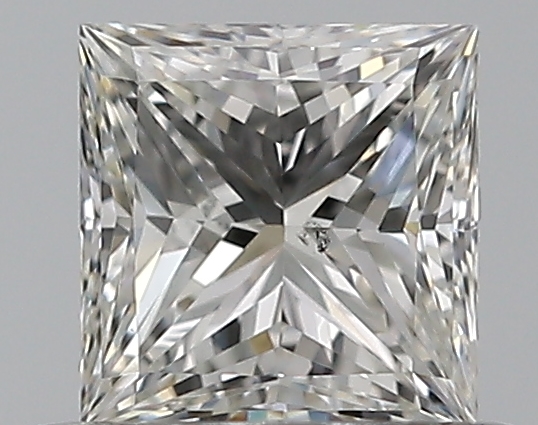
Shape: princess
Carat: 0.52
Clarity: VS2
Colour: G
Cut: EX
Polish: VG
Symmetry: GD
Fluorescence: N
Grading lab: GIA
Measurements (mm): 4.48 x 4.39 x 3.19